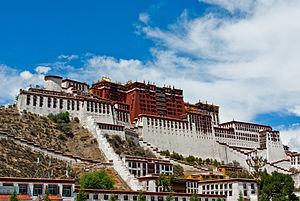
Le Potala